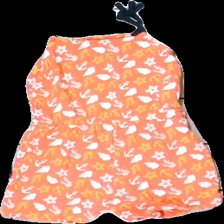
View: front
Type: Dress
Category: Children
Brand: Not in the list
Brand text on label: Lupilu
Colors: Multicolor, Orange, Yellow, White
Material: 100% cotton
Pattern: Other
Cut: Regular
Size: 98
Season: Summer
Stains: Minor
Price range: <50
Recommended usage: Reuse